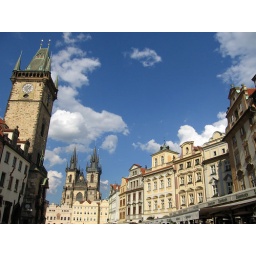
The astronomical clock square in Prague, always full of tourist, in a beatiful building amphitheatre